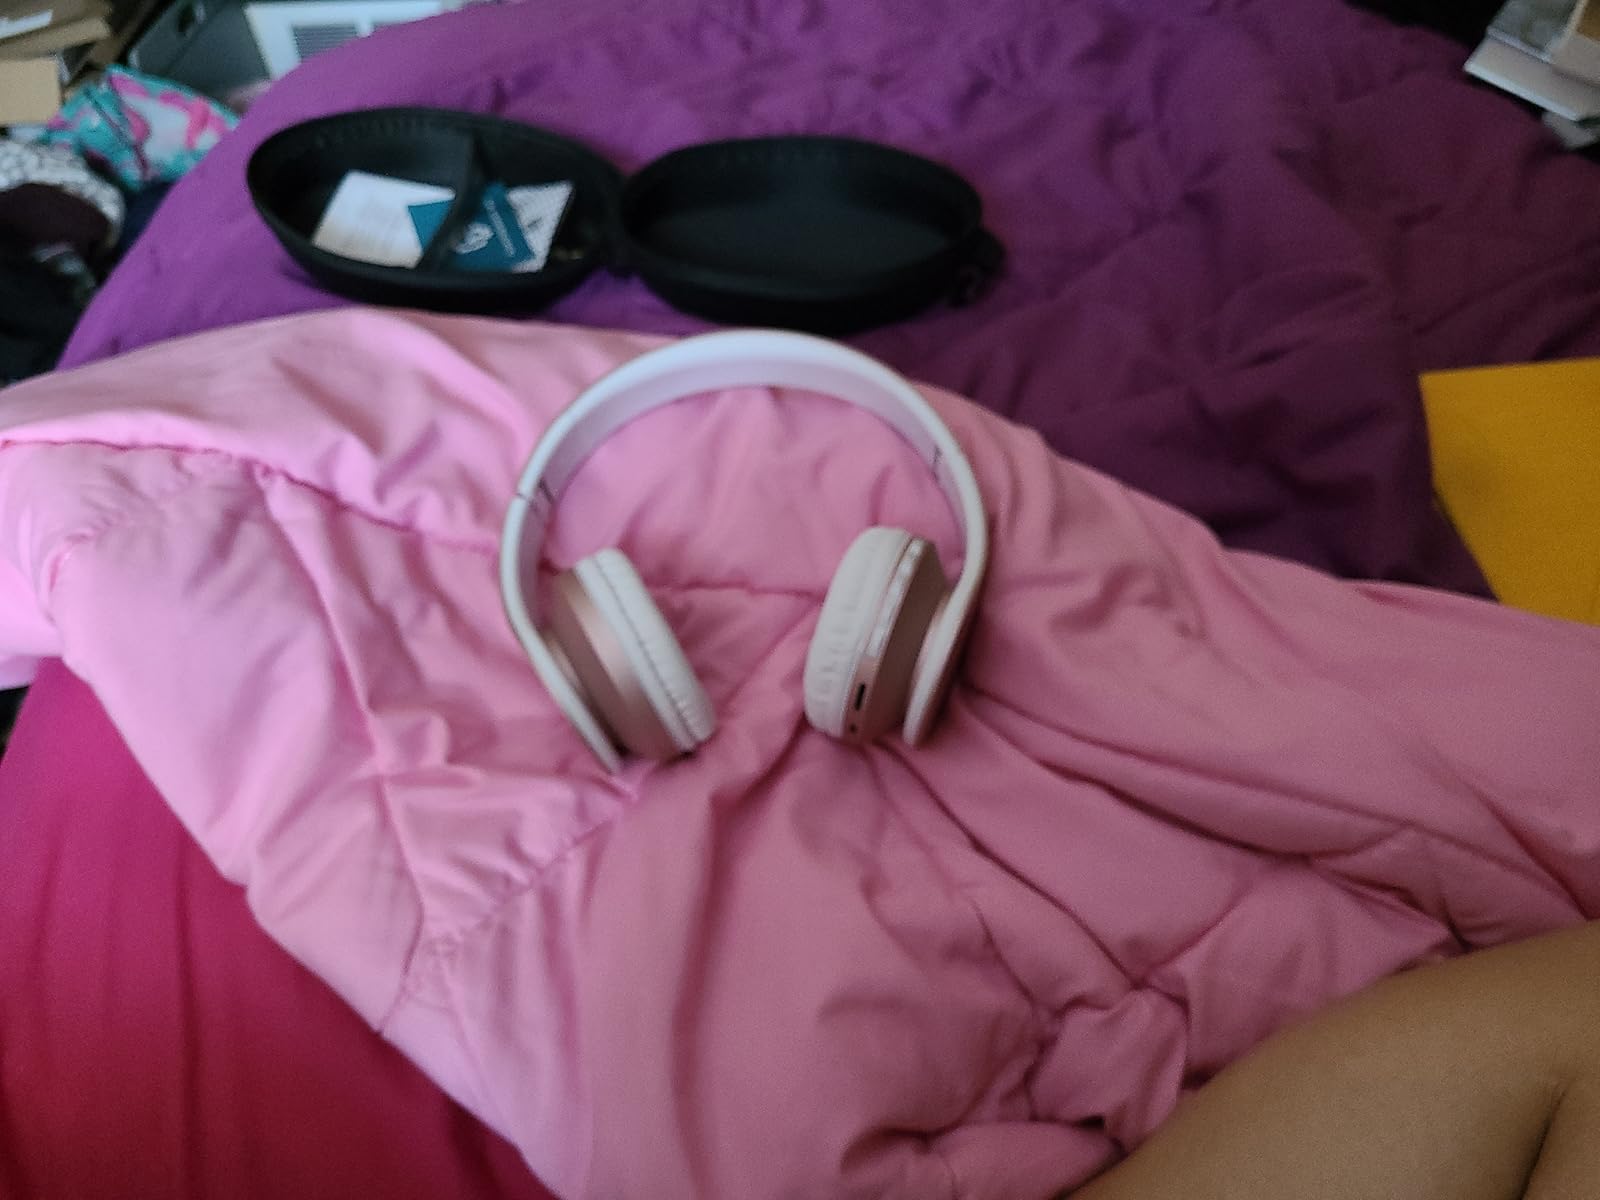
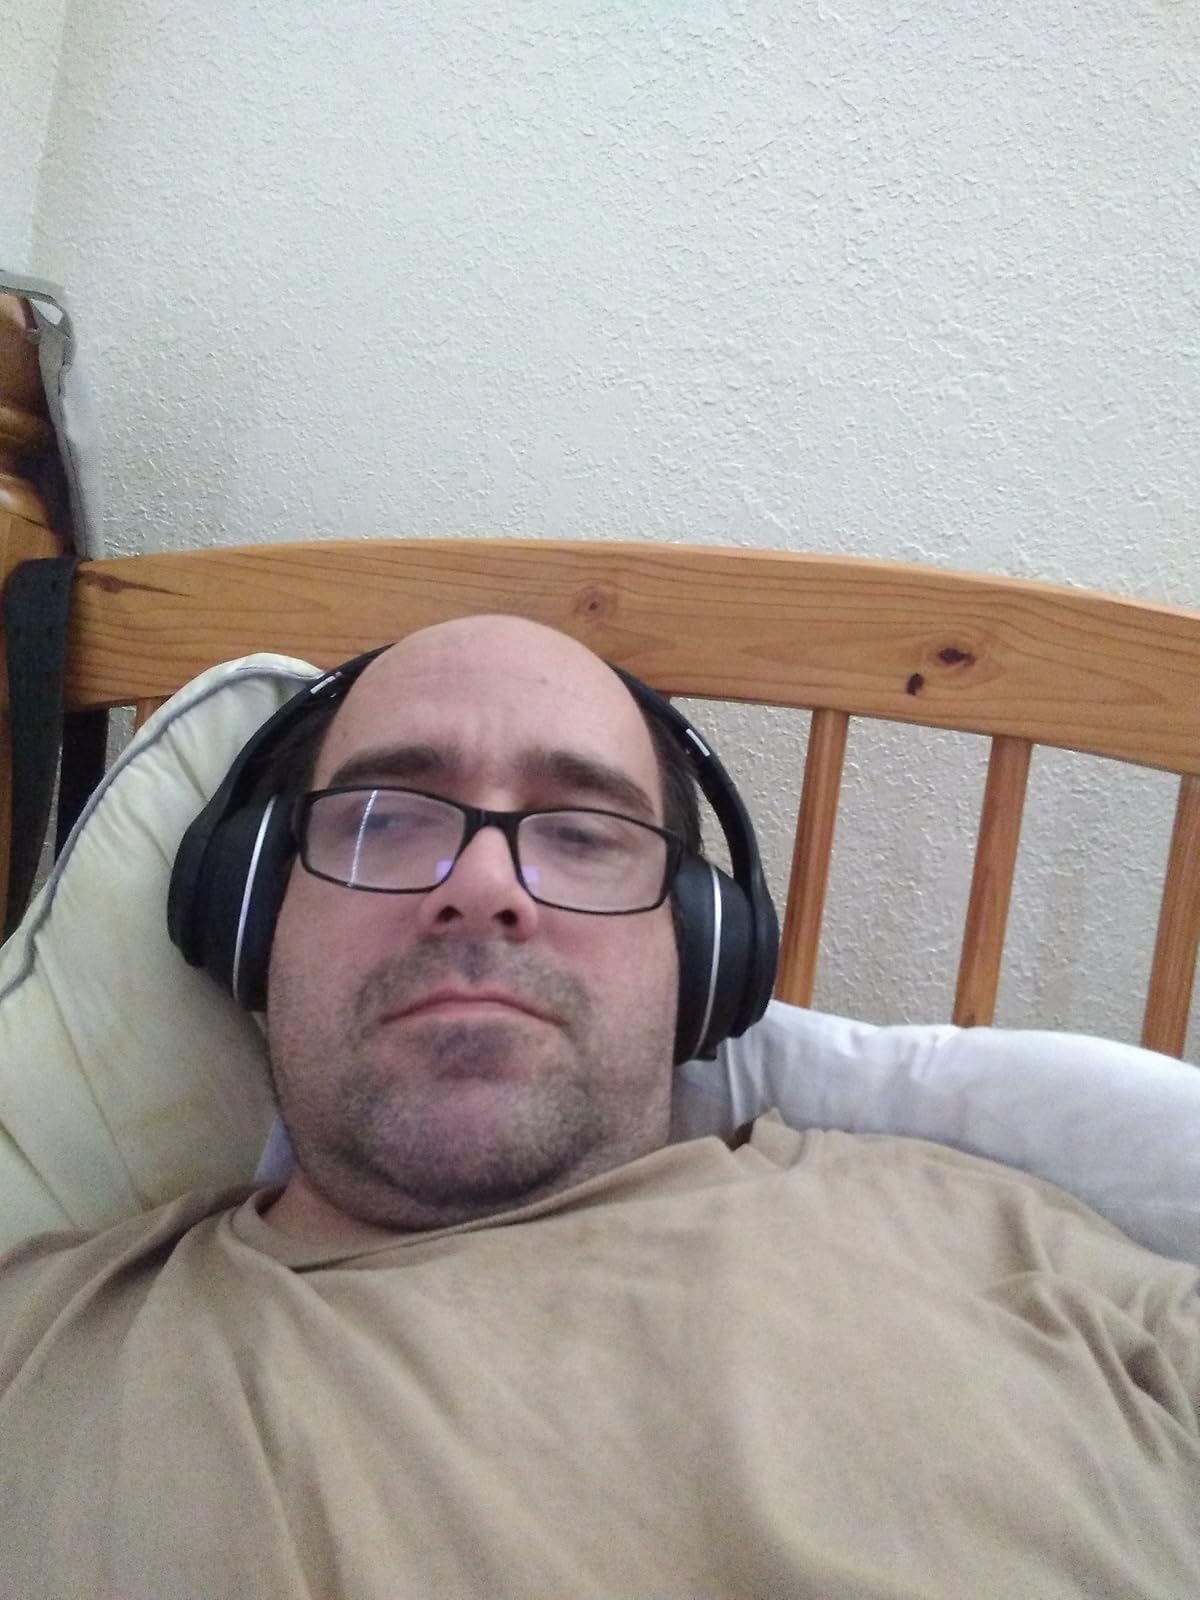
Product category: headphones
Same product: no